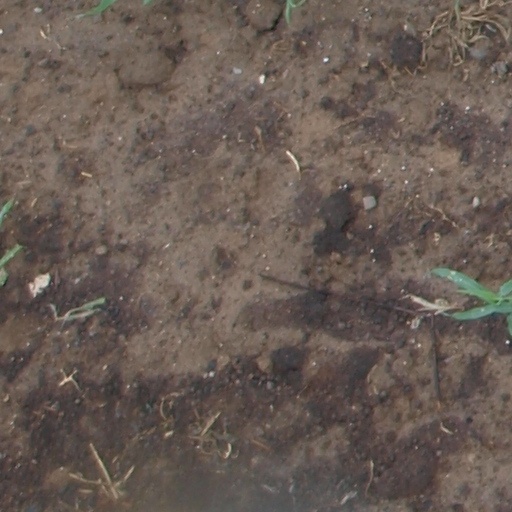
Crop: maize; corn